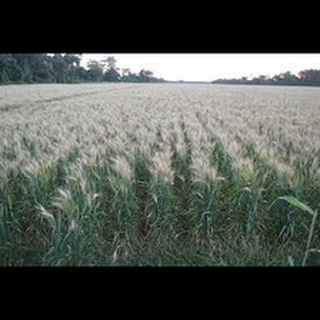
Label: wheat_blast